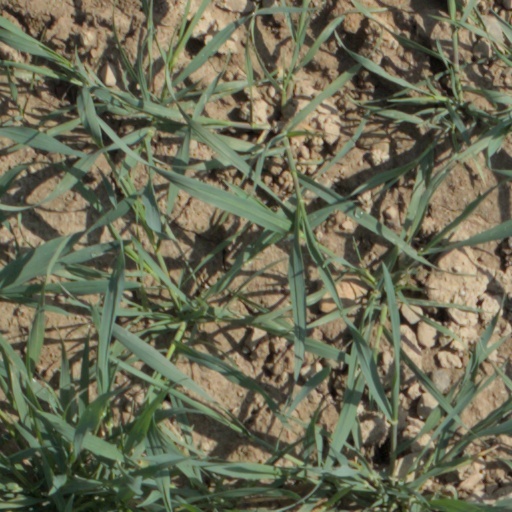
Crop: wheat